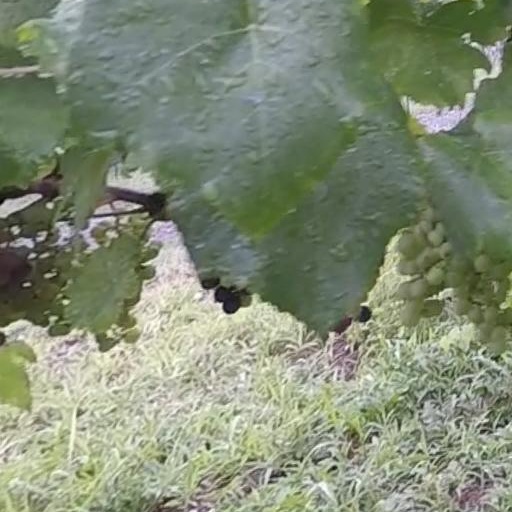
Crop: grape